Tofu skin

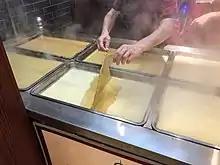
Making tofu skin by skimming the skin off hot soymilk

Tofu skin may also be dried and sold as dried beancurd sticks. By layering or bunching fresh tofu skin or rehydrated tofu skin, then tying it tightly in cloth and stewing it, the dried beancurd sticks will retain their original shape. This bunched tofu skin is then called "tofu chicken" (or ). In Thai cooking it is referred to as "fawng dtâo-hûu" (lit. foam tofu). It is commonly called foo chuk in Southeast Asia.